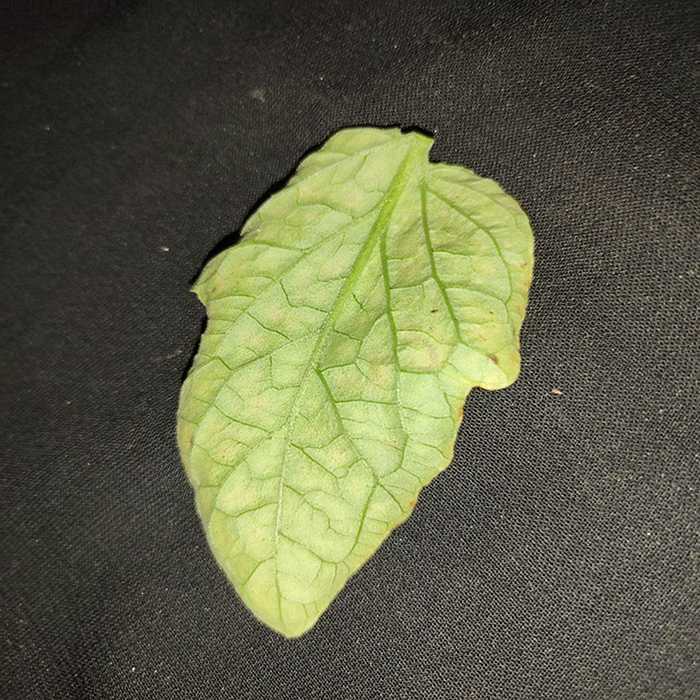
Plant: Tomato
Label: Tomato spotted wilt